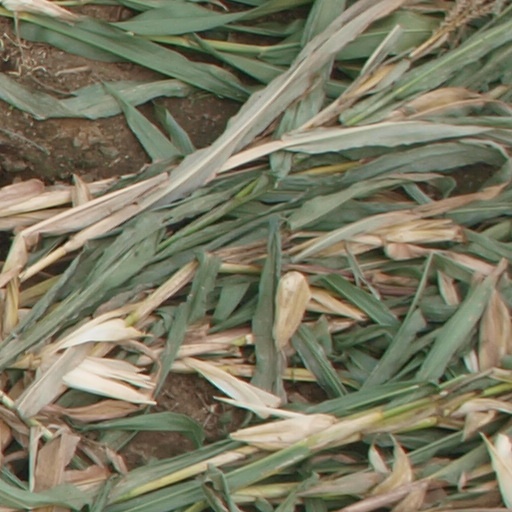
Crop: maize; corn